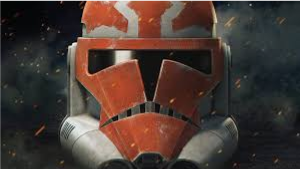
Portrait style: Cartoon Portrait